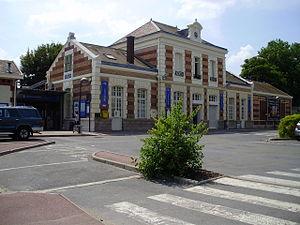
Gare d'Herblay, Val-d'Oise, France
La gare d'Herblay est une gare ferroviaire française de la ligne de Paris-Saint-Lazare à Mantes-Station par Conflans-Sainte-Honorine, située dans la commune d'Herblay-sur-Seine.